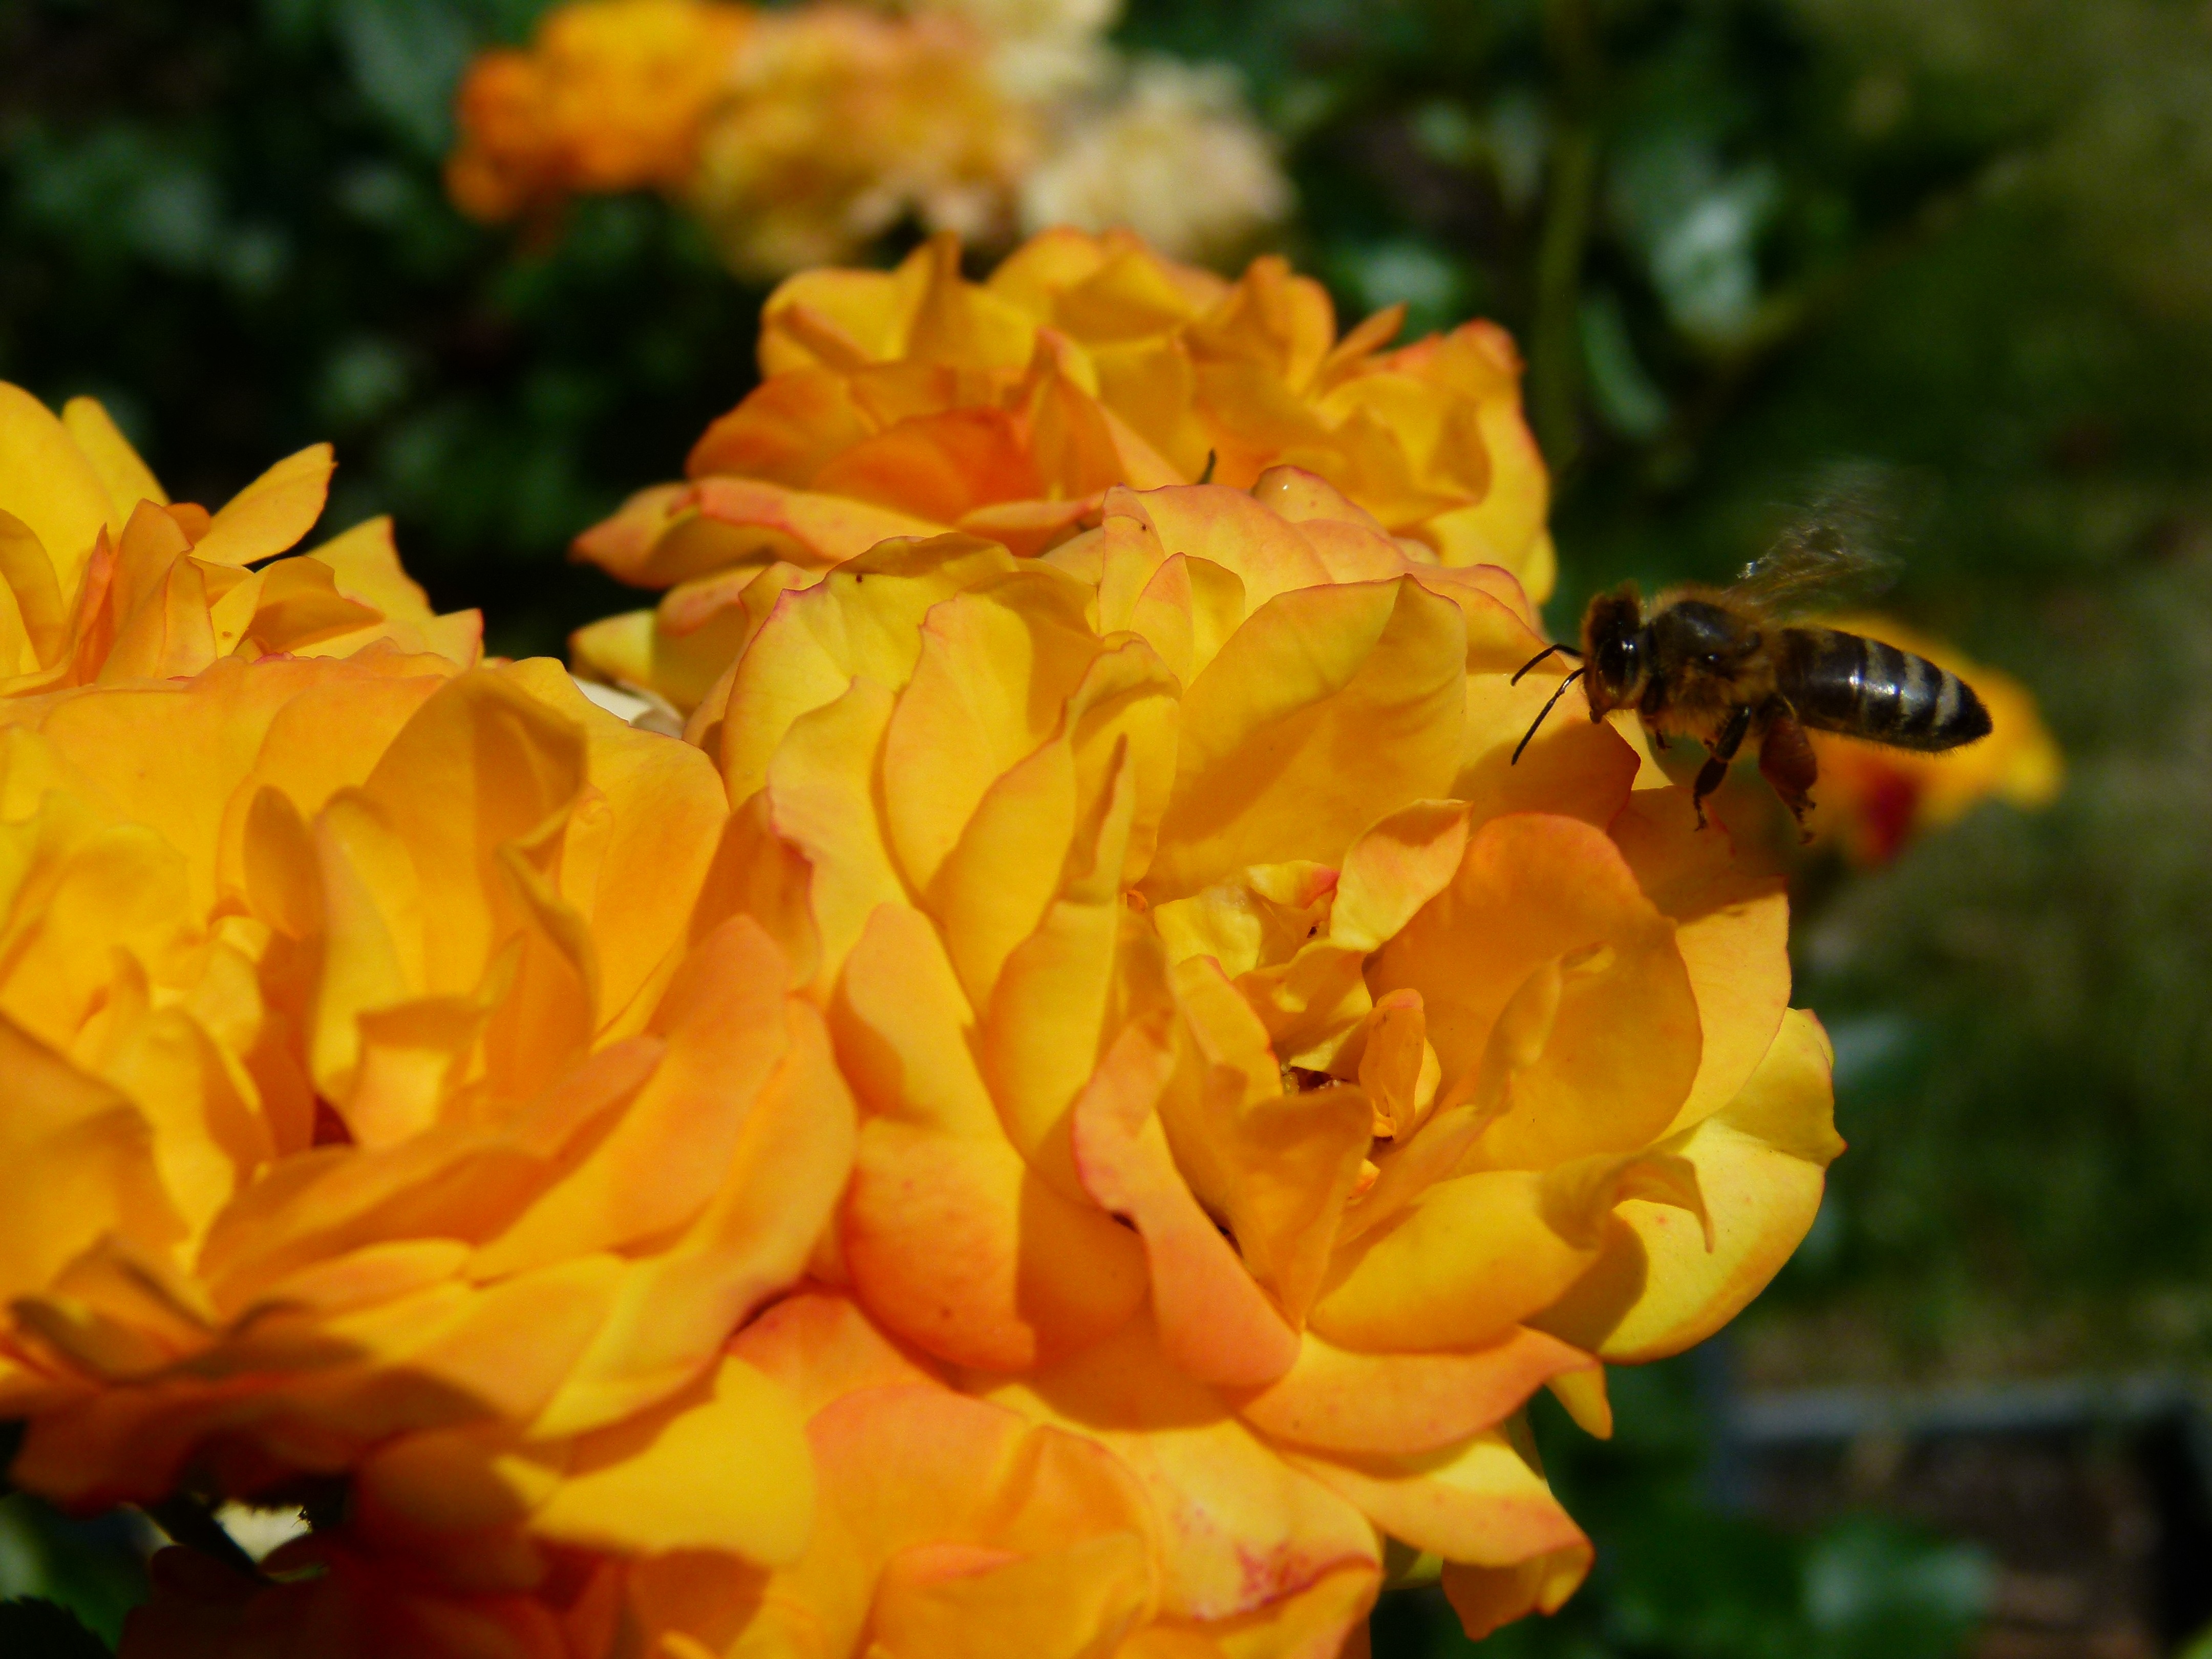
nature, plant, flower, petal, rose, insect, yellow, flora, bee, macro photography, rose garden, flowering plant, rose family, land plant, colorful roses